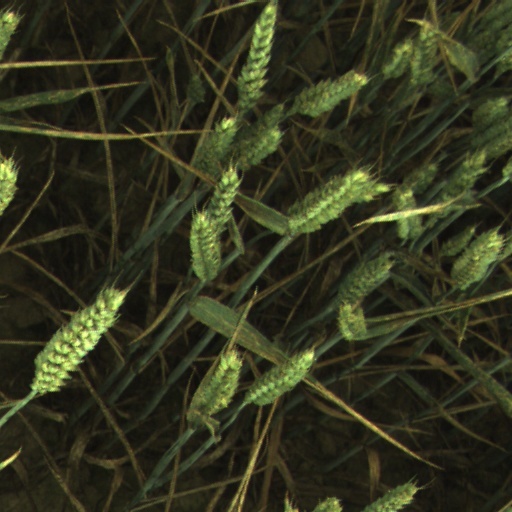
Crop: wheat